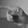
ASL letter: P